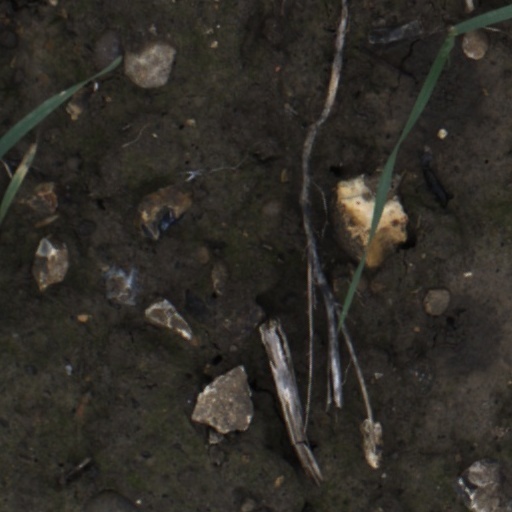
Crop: wheat